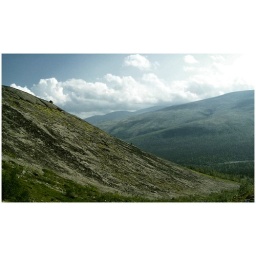
(Our tent was standing near the water in the valley below.)